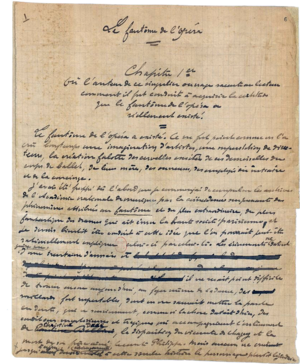
Le Fantôme de l'Opéra est un roman français « à la lisière du policier et du fantastique », écrit par Gaston Leroux et publié en 1910.